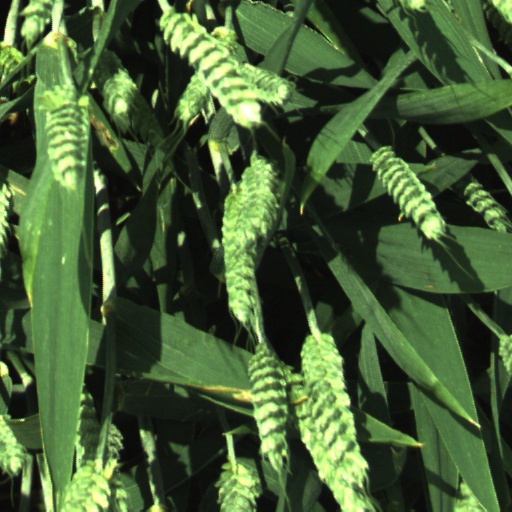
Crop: wheat